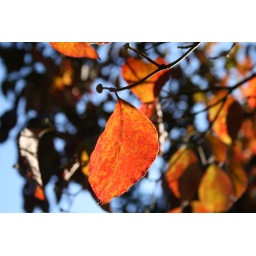
A pretty red fall leaf against the blue sky.